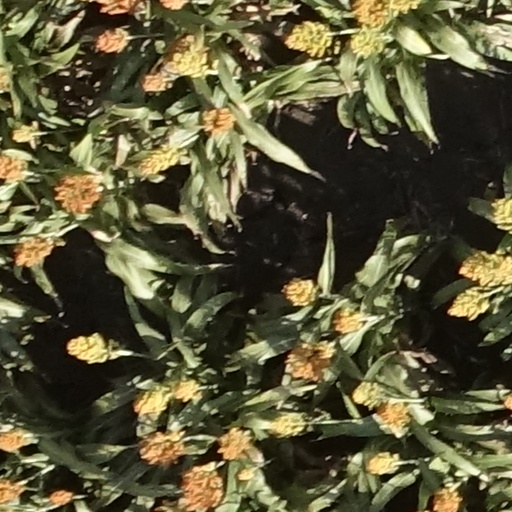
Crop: sorghum